Answer in natural language. Which point is closer to the camera taking this photo, point B  or point C? Choose between the following options: C or B
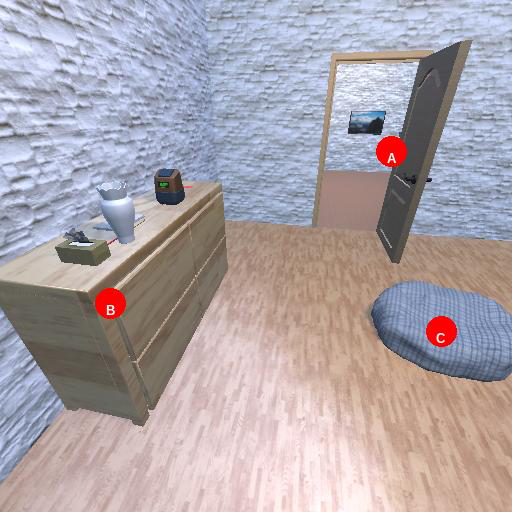
<answer>B</answer>